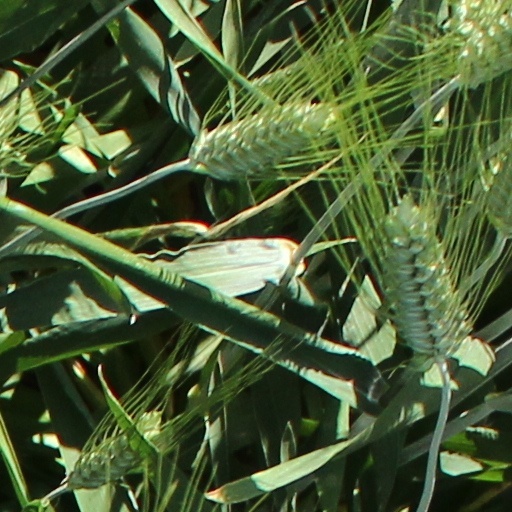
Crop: wheat